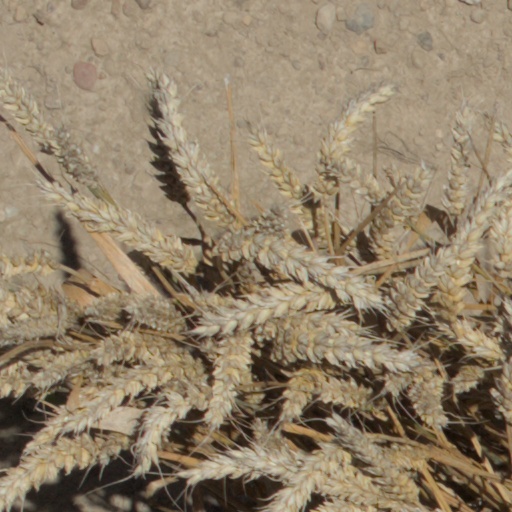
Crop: wheat